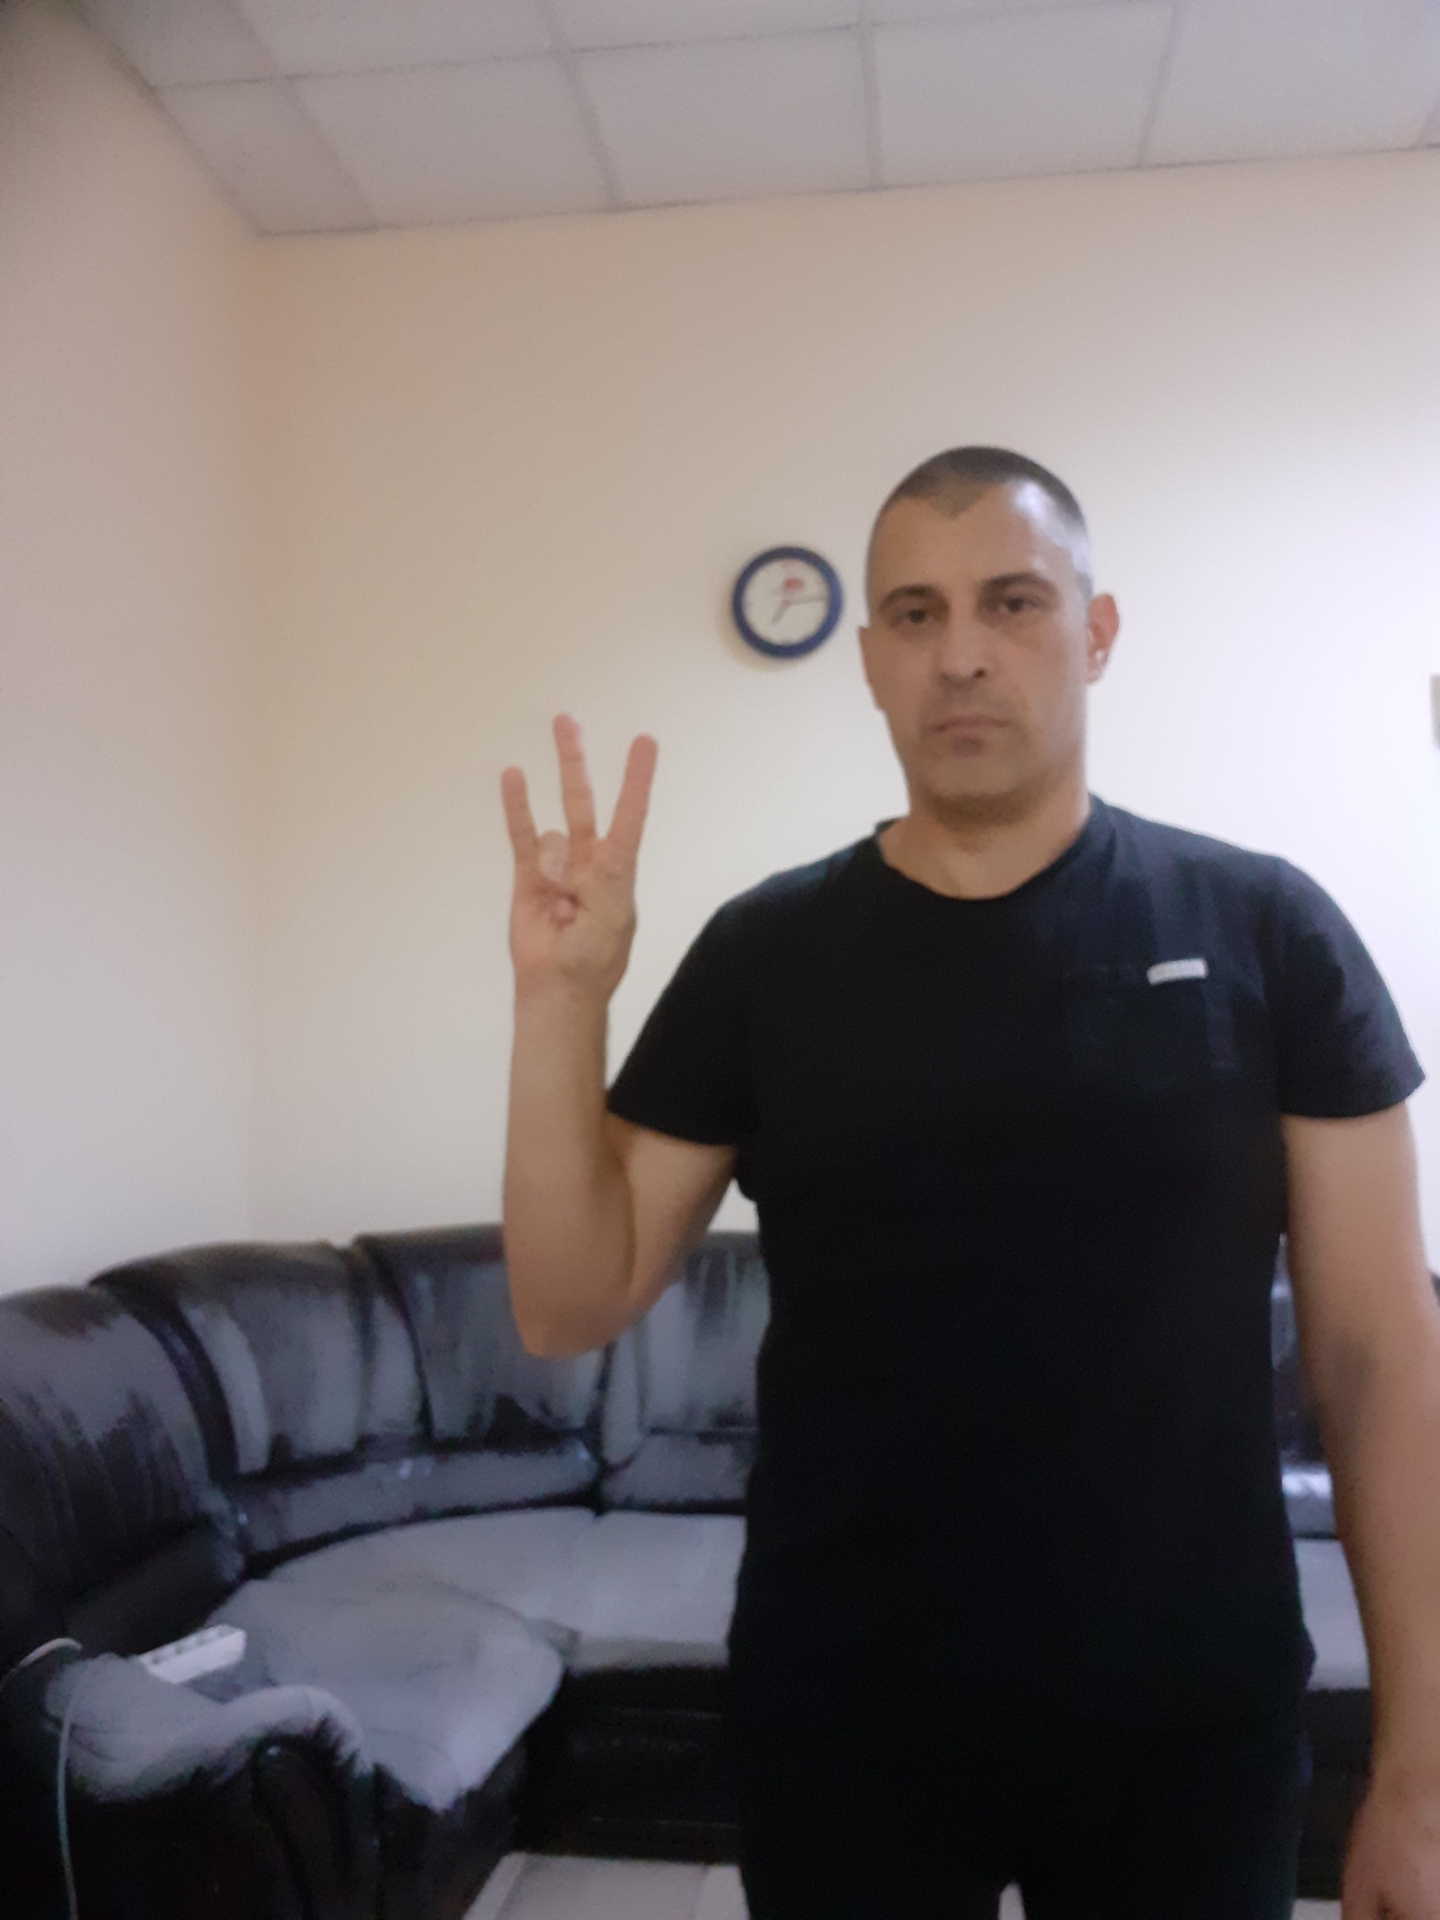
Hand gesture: three3